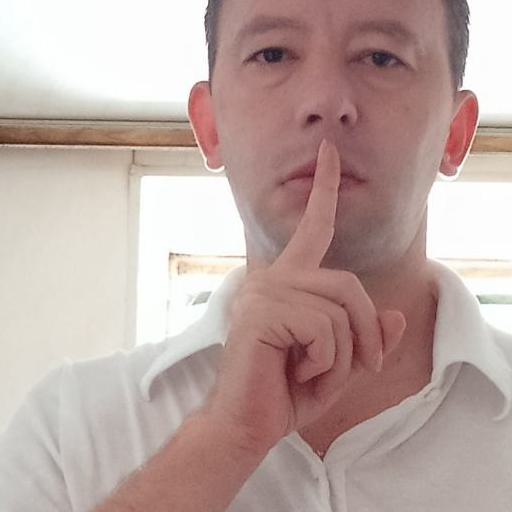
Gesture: mute